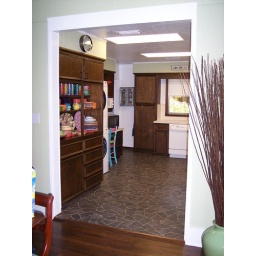
Kitchen view from standing in the dining room.